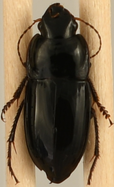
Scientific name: Anisodactylus ovularis
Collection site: Blandy Experimental Farm Site (BLAN), plot BLAN_003